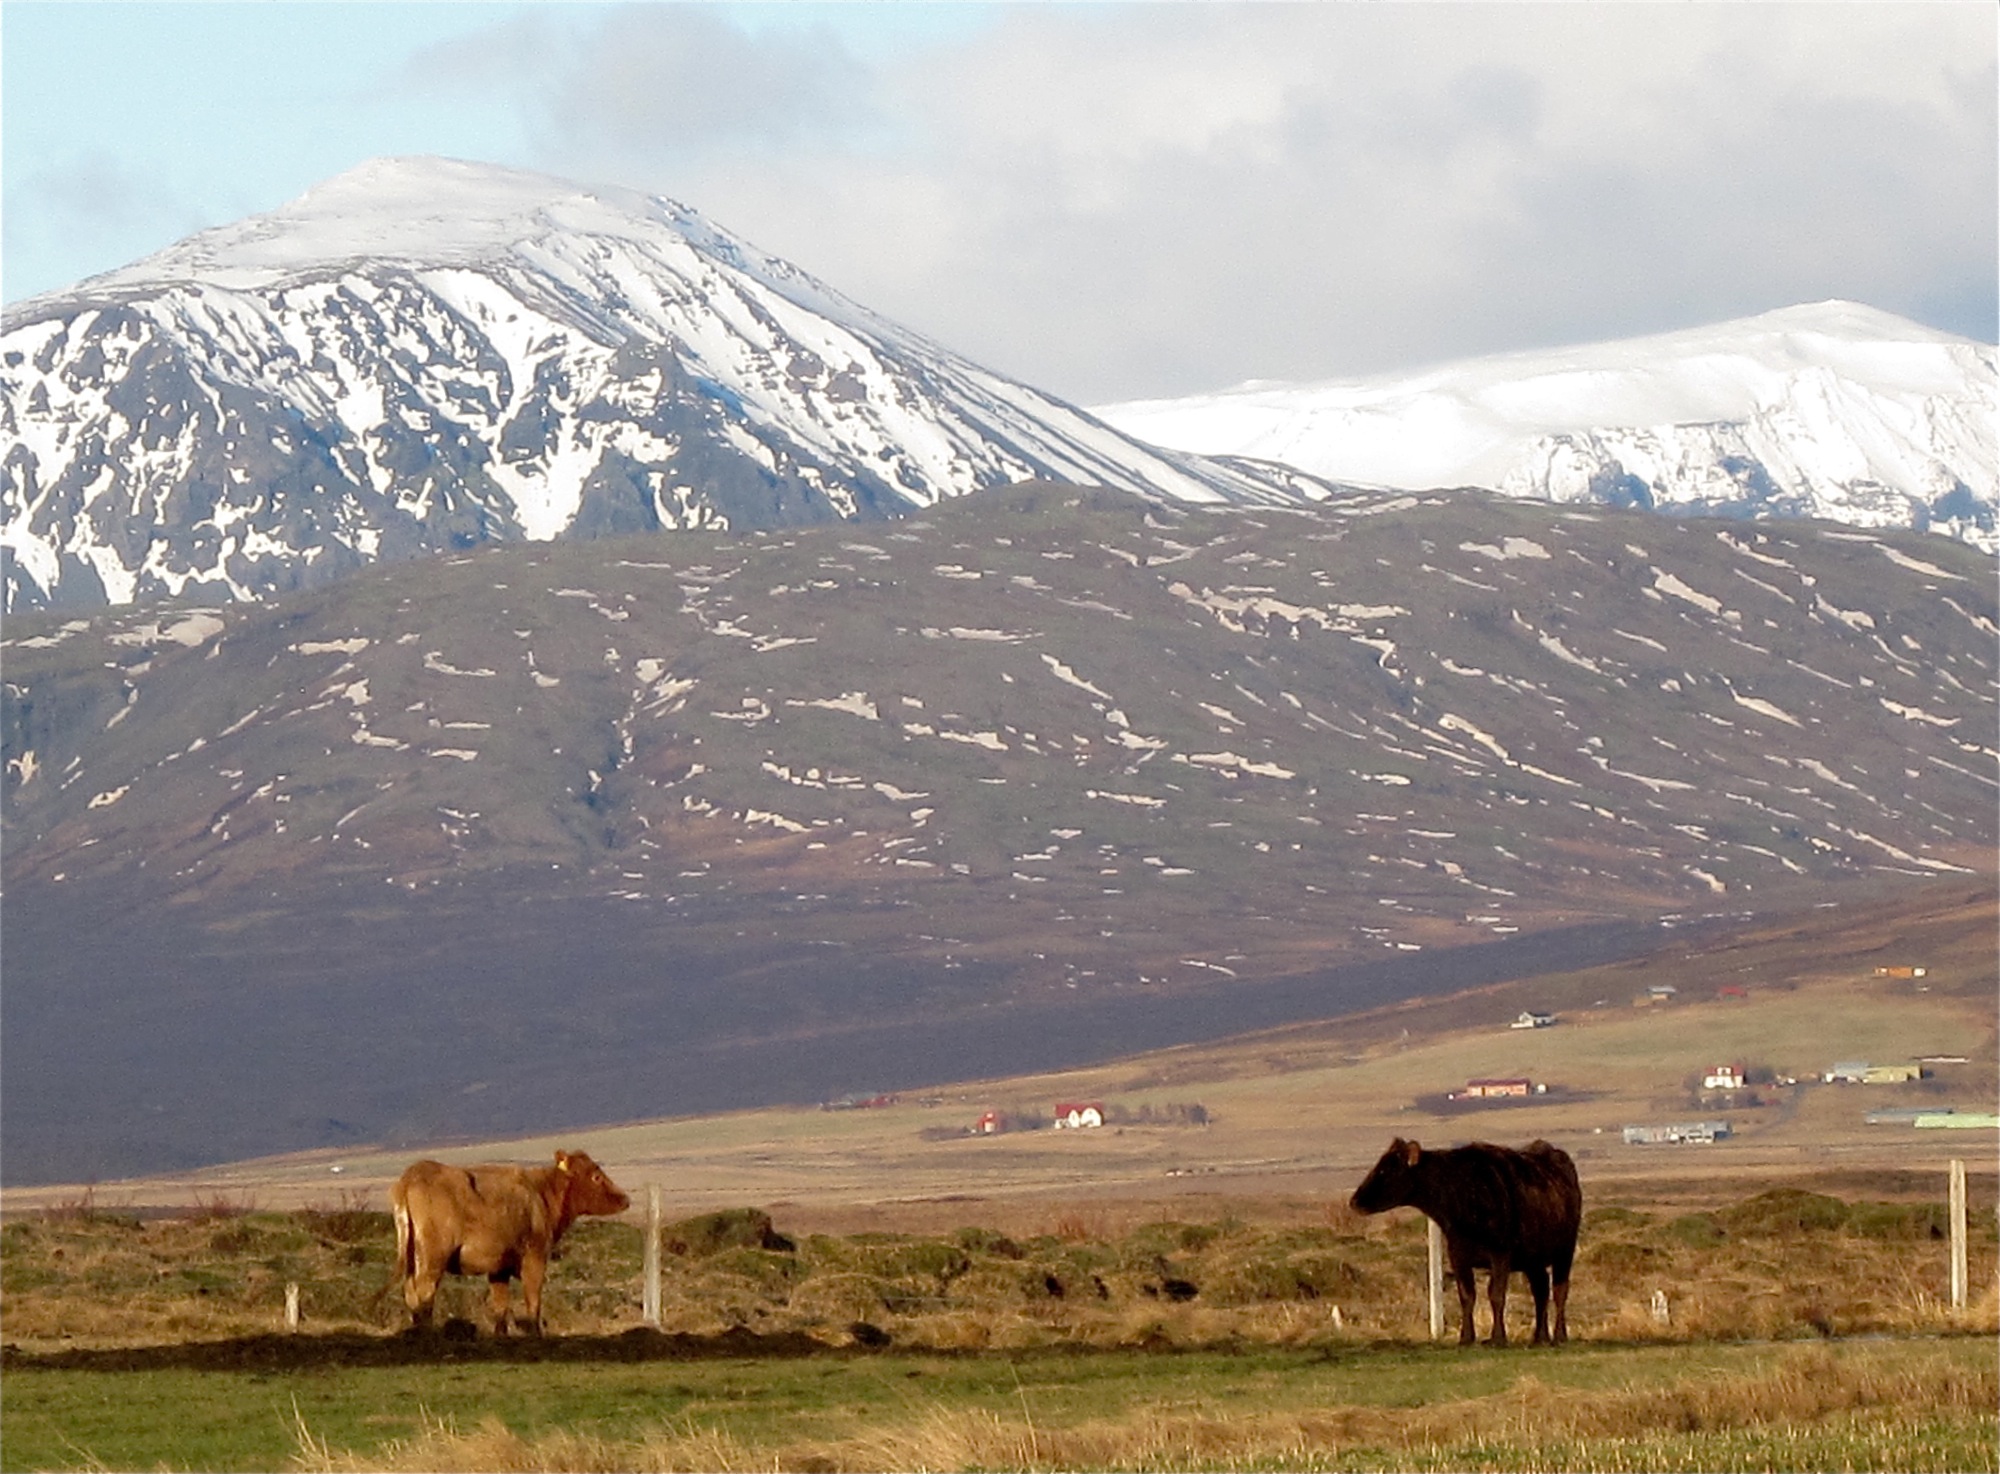
landscape, wilderness, mountain, prairie, hill, mountain range, pasture, grazing, iceland, plain, grassland, plateau, fell, ecosystem, tundra, steppe, landform, natural environment, geographical feature, mountainous landforms, cattle like mammal